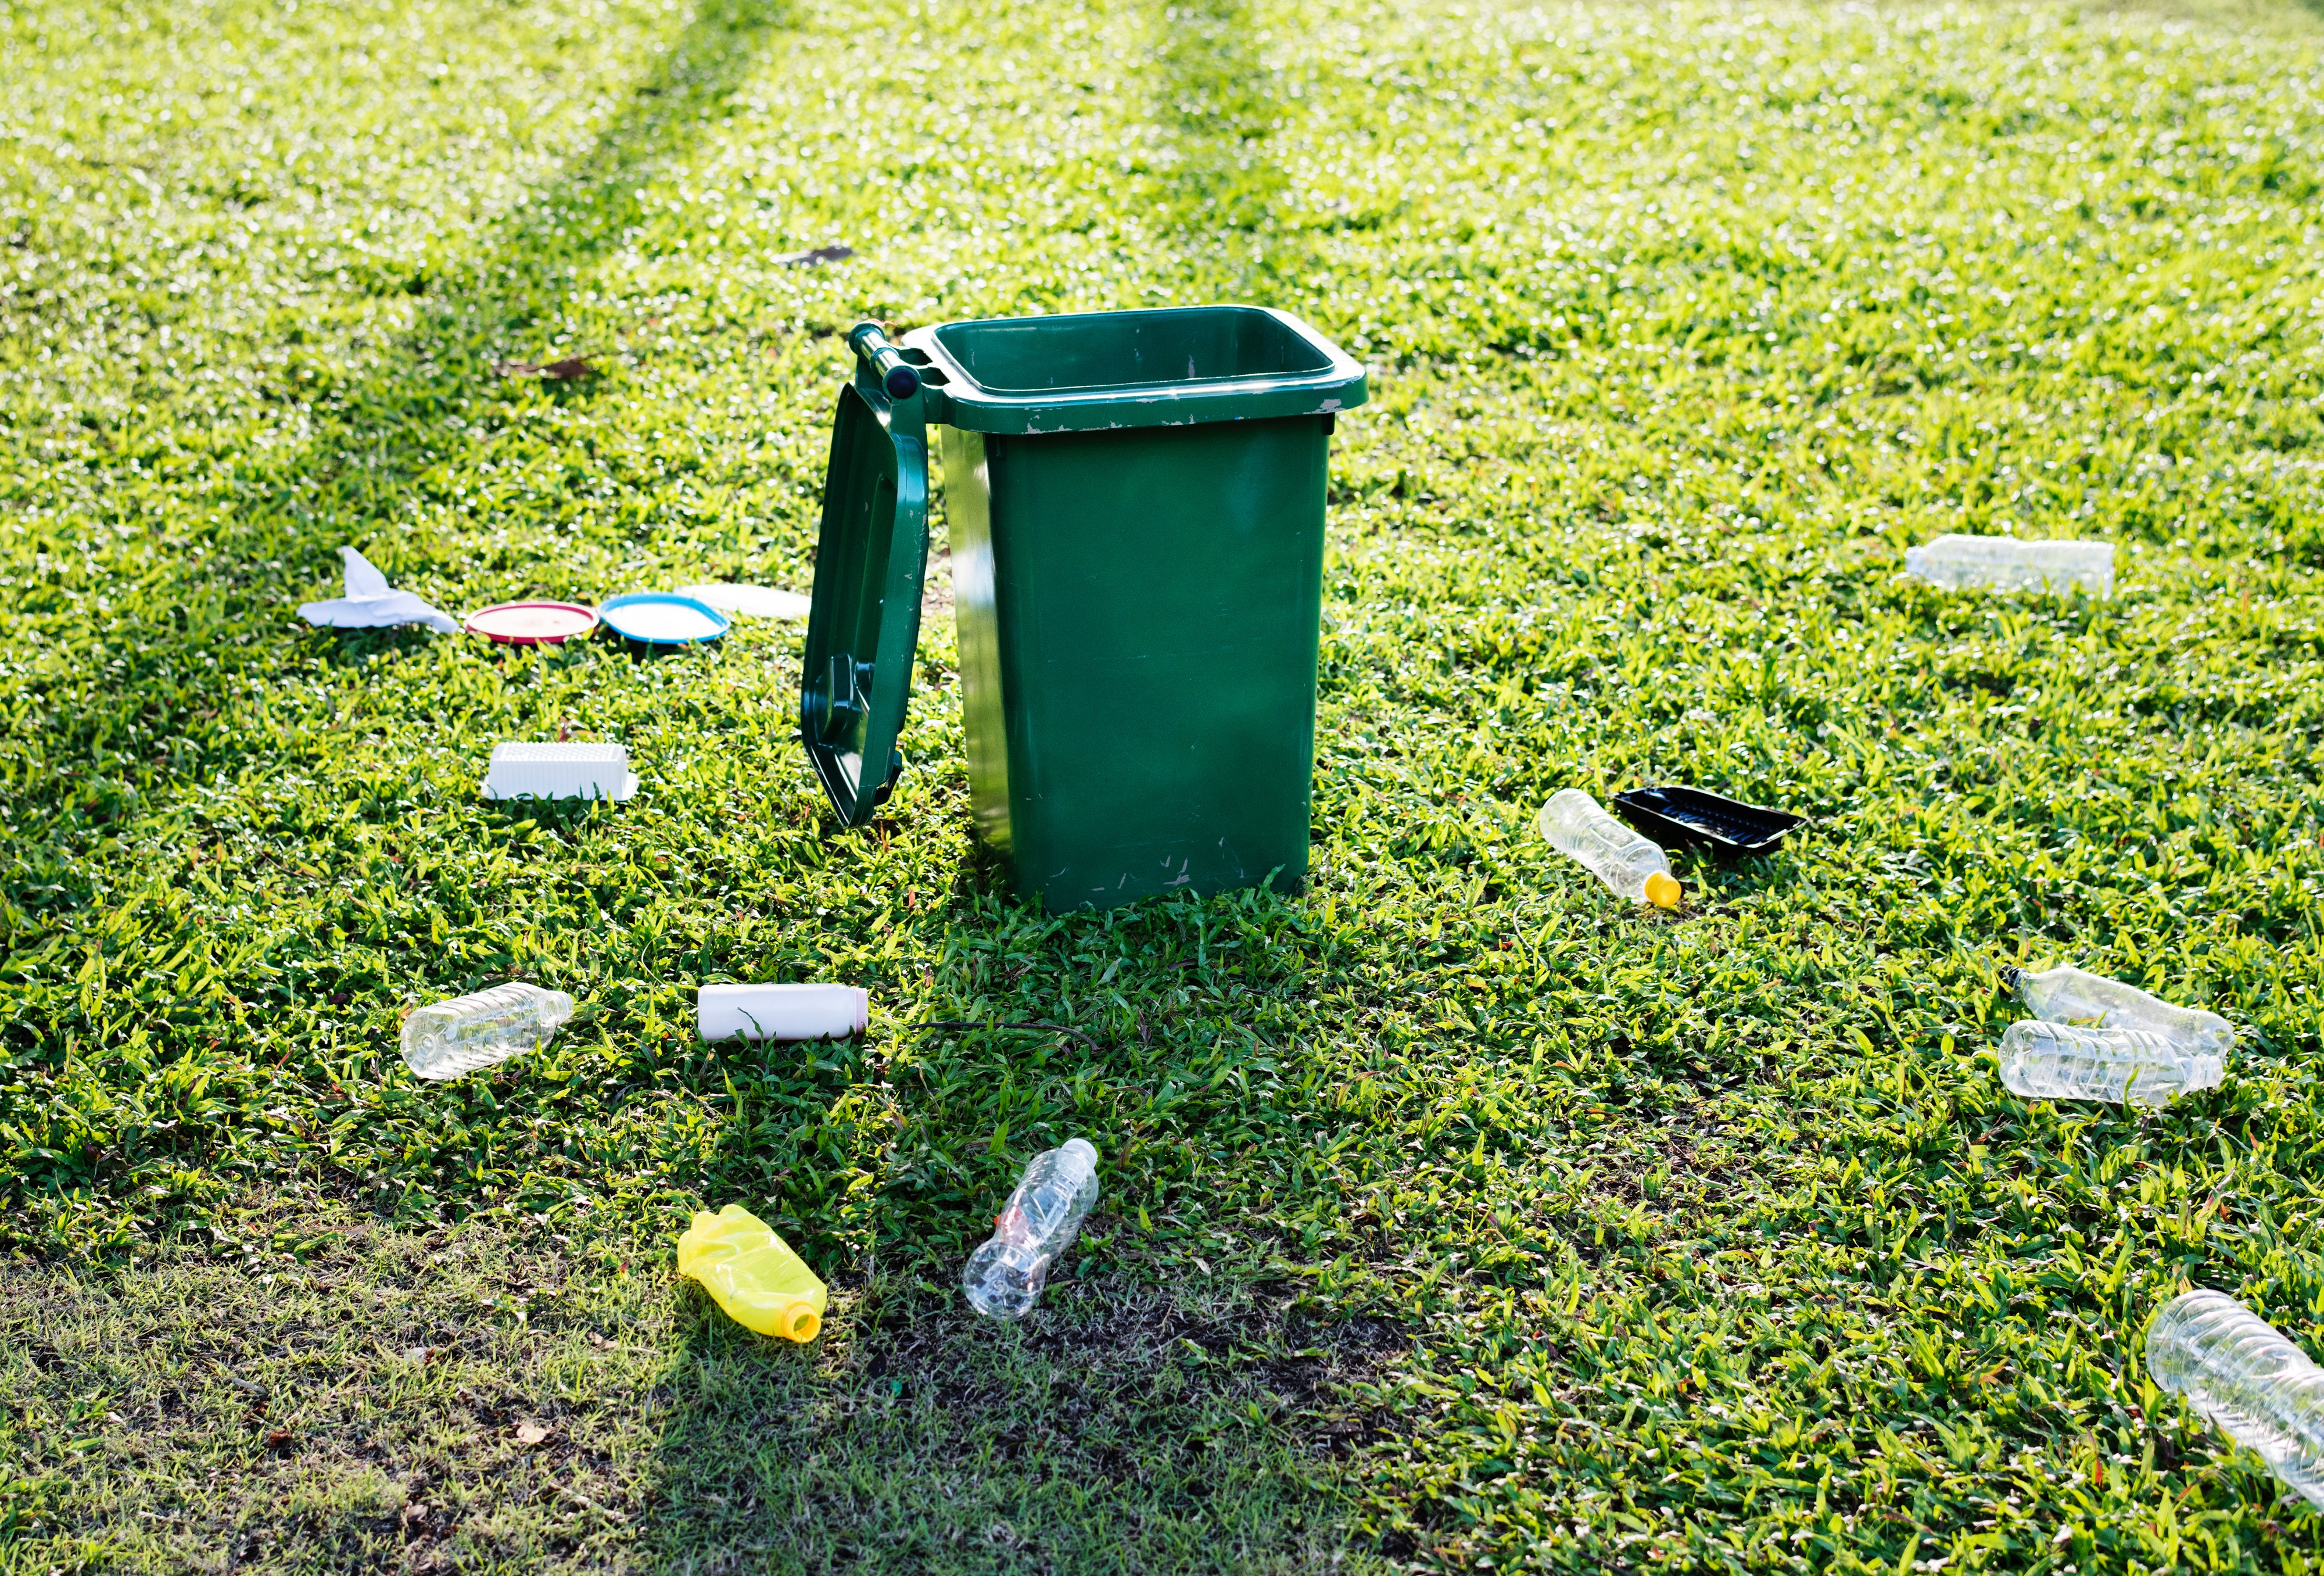
green, grass, litter, waste container, plant, tree, groundcover, waste, lawn, shadow